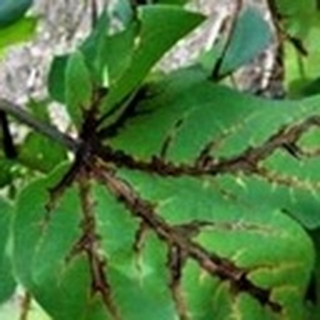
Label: cotton_bacterial_blight